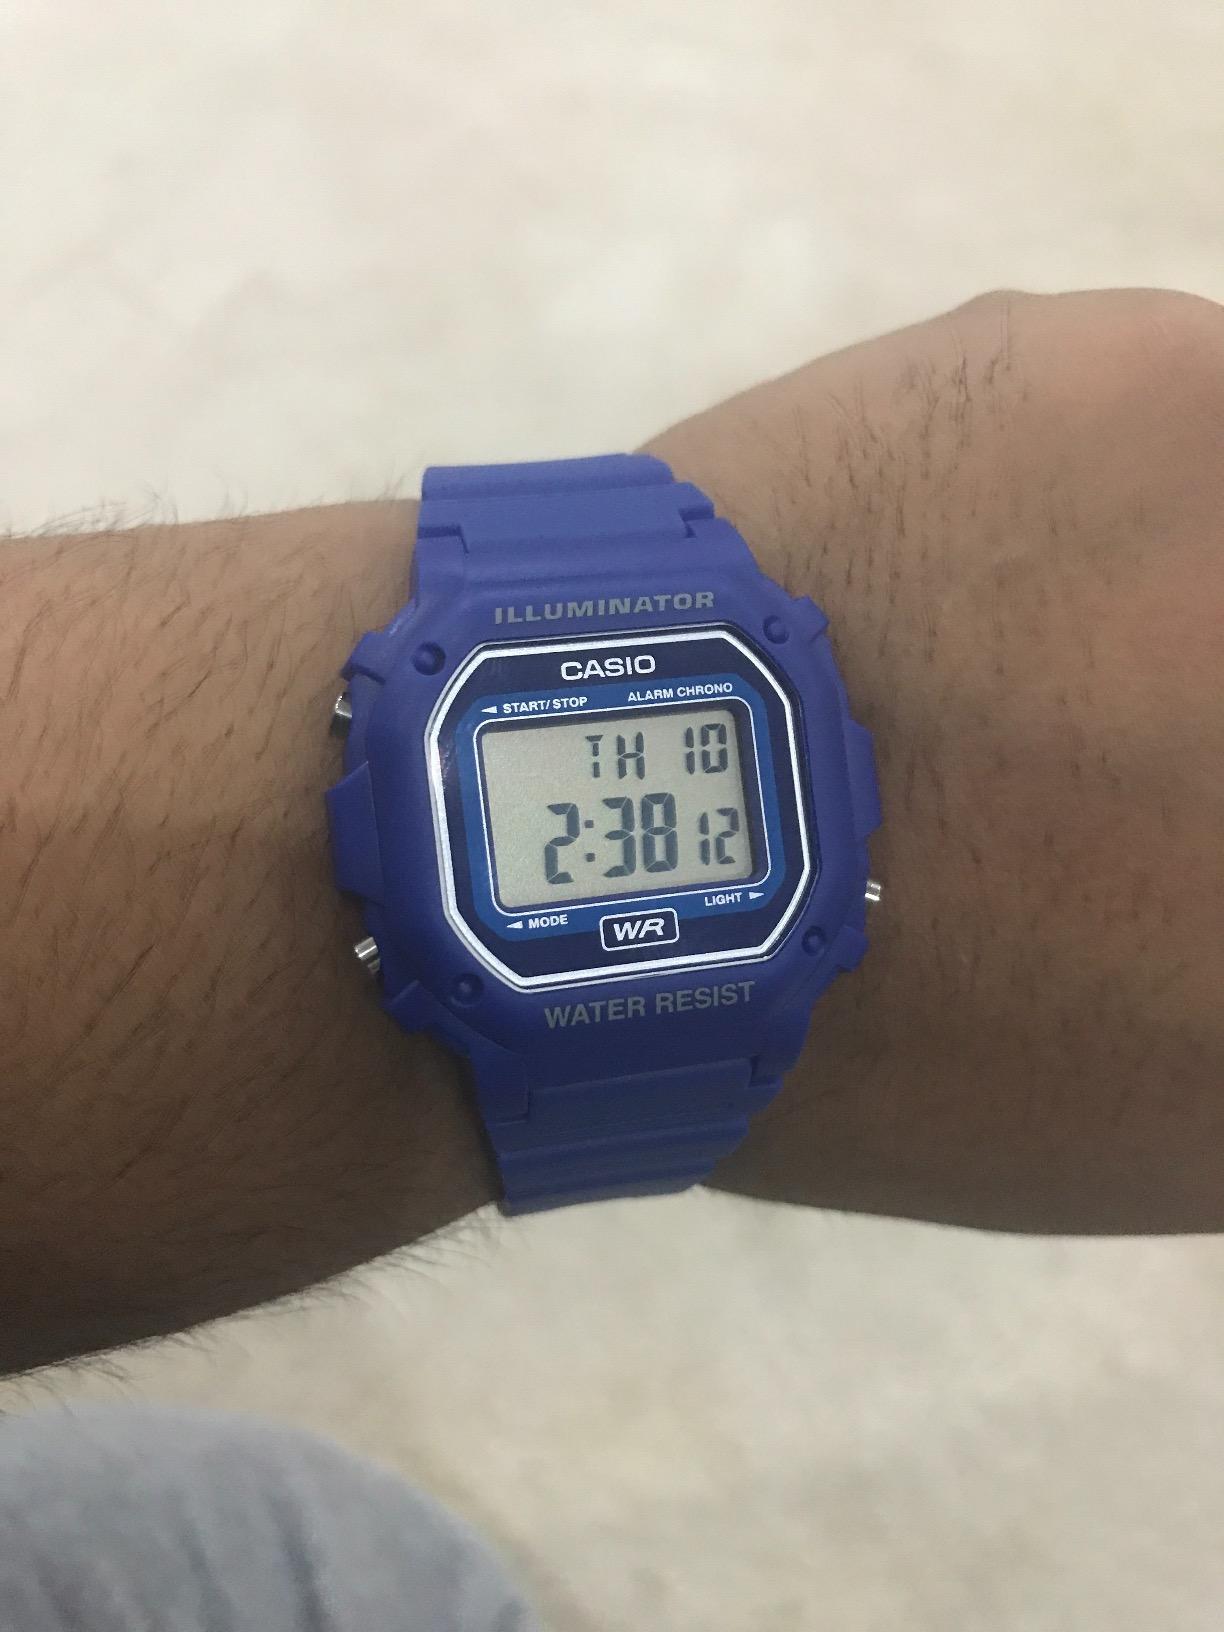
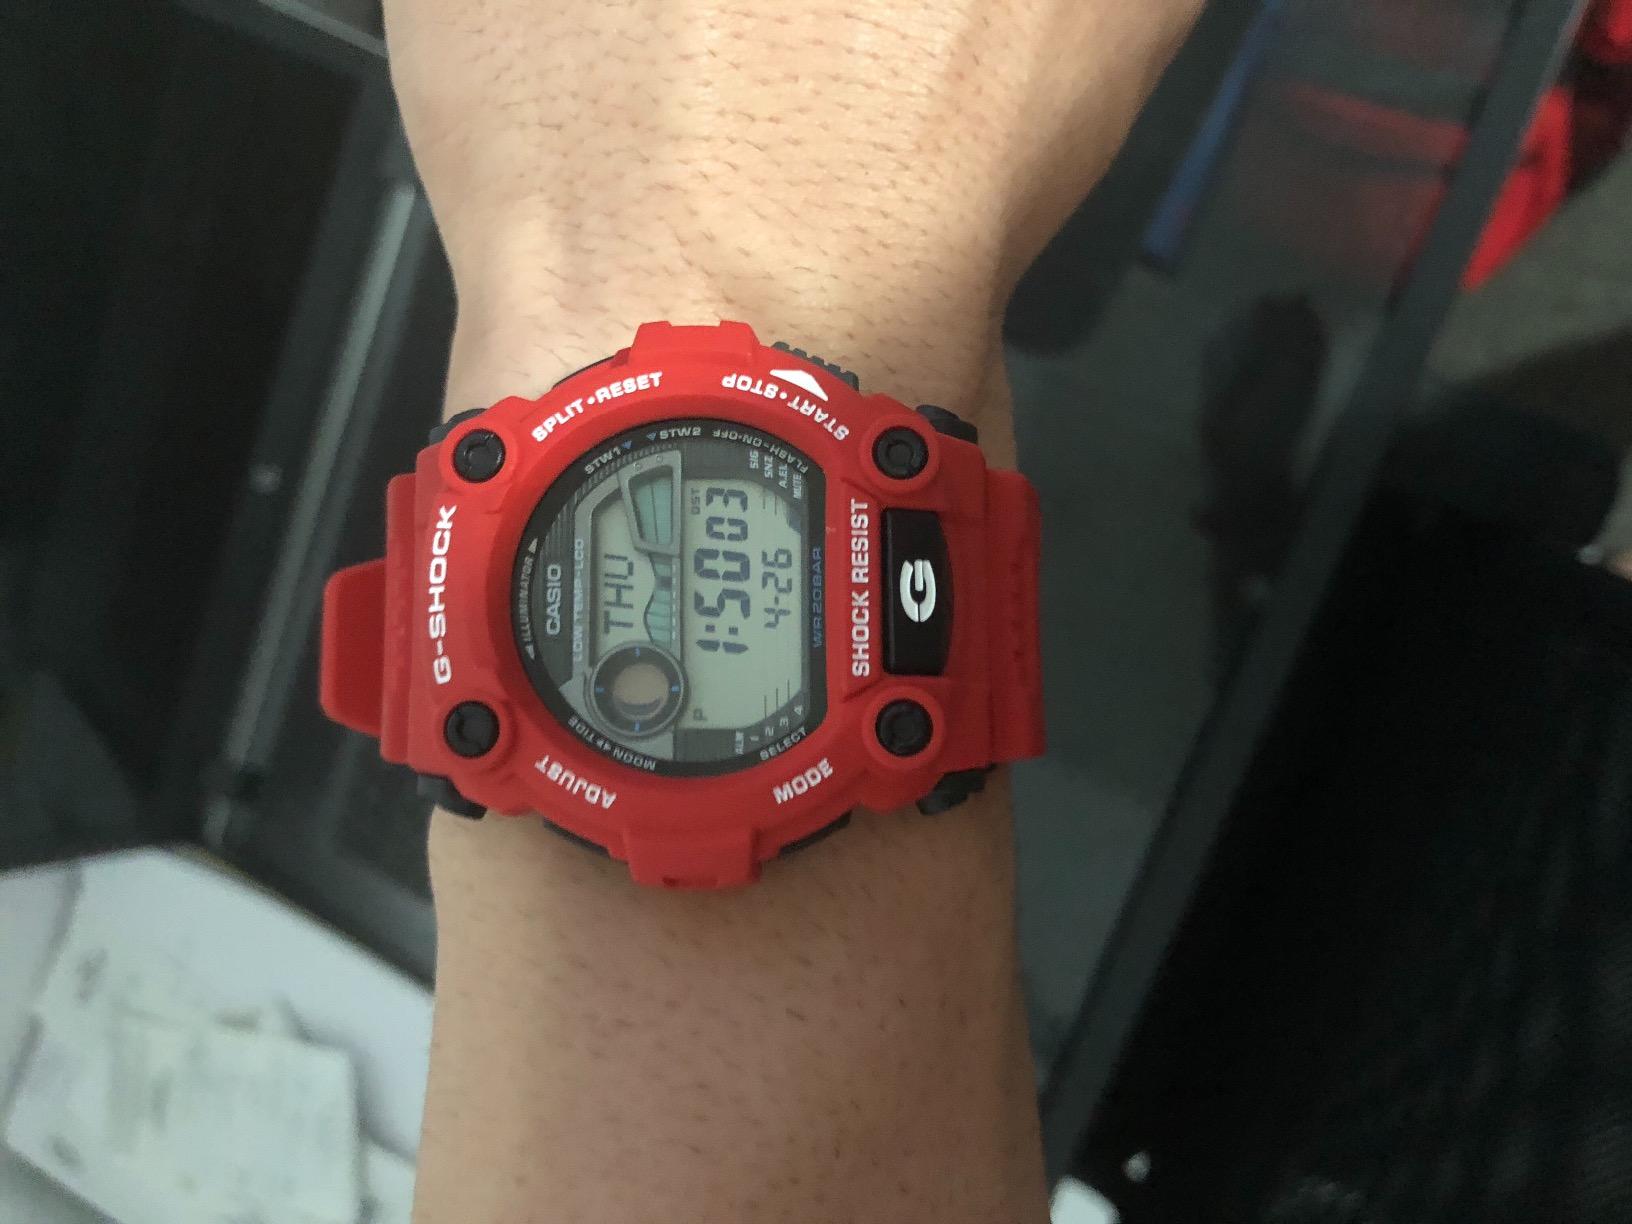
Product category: accessories_watch
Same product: no